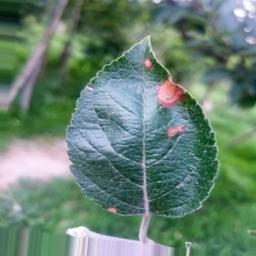
Label: Alternaria